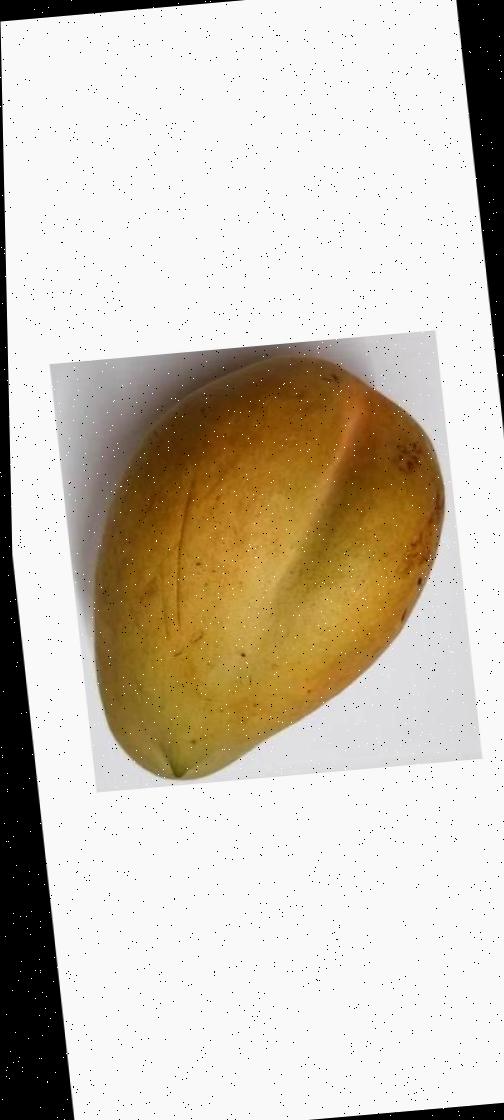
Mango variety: Bari-11